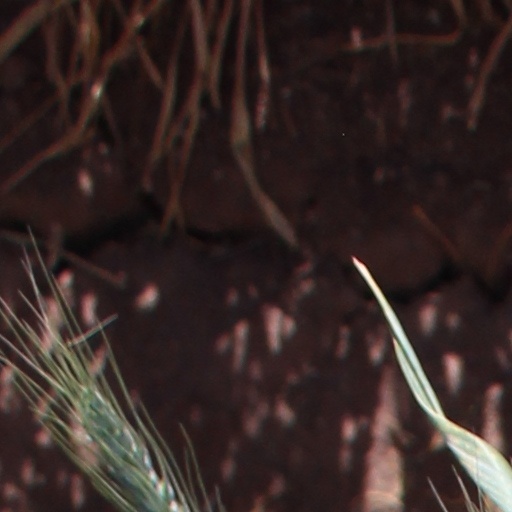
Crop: wheat